South African Class 6E1, Series 3

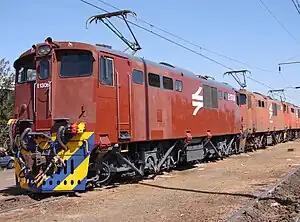
E1306 at Beaconsfield depot in August 2007

Between 1971 and 1973, the South African Railways placed 150 Class 6E1, electric locomotives with a Bo-Bo wheel arrangement in mainline service.